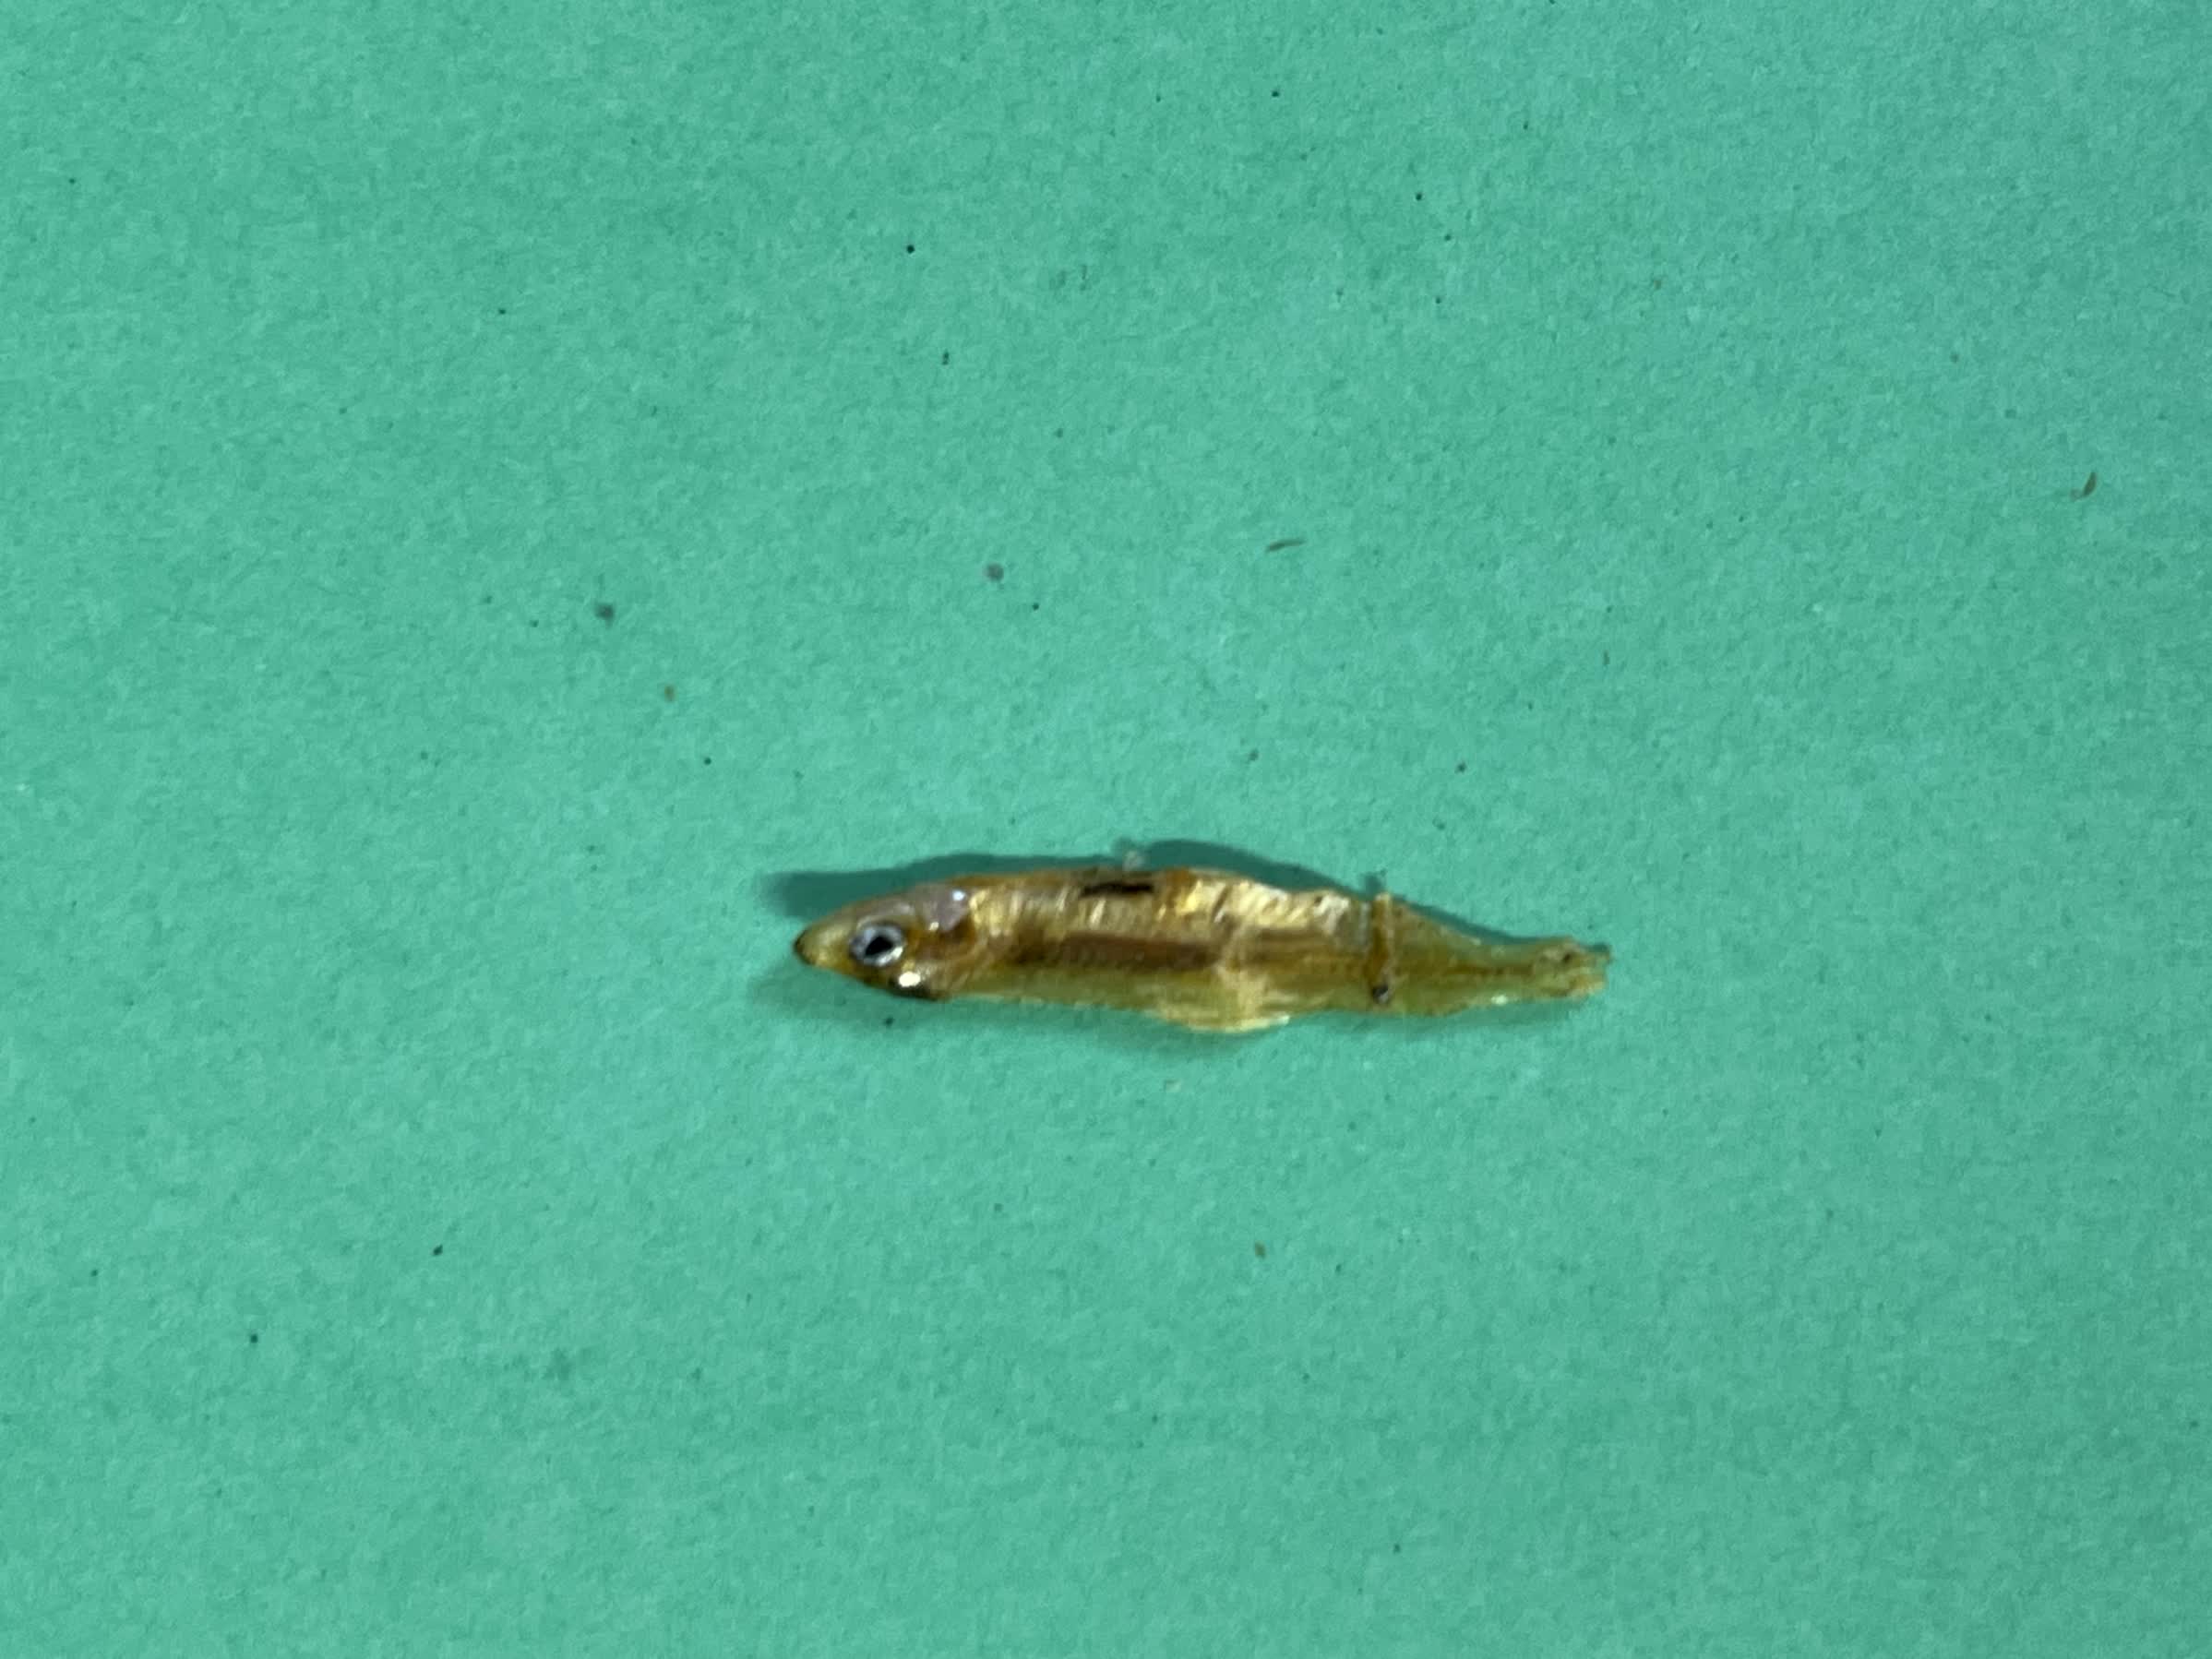
Species: kachki